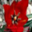
Label: tulip